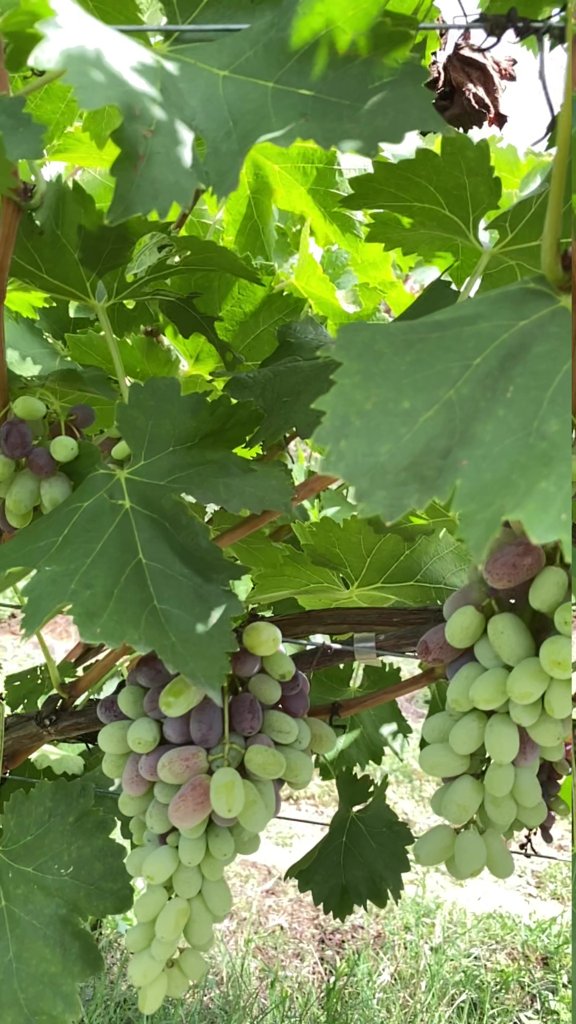
Berries visible: 124
Grape clusters: 3